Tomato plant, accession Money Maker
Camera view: tilt-top (135 deg); turntable rotation: 30 degrees
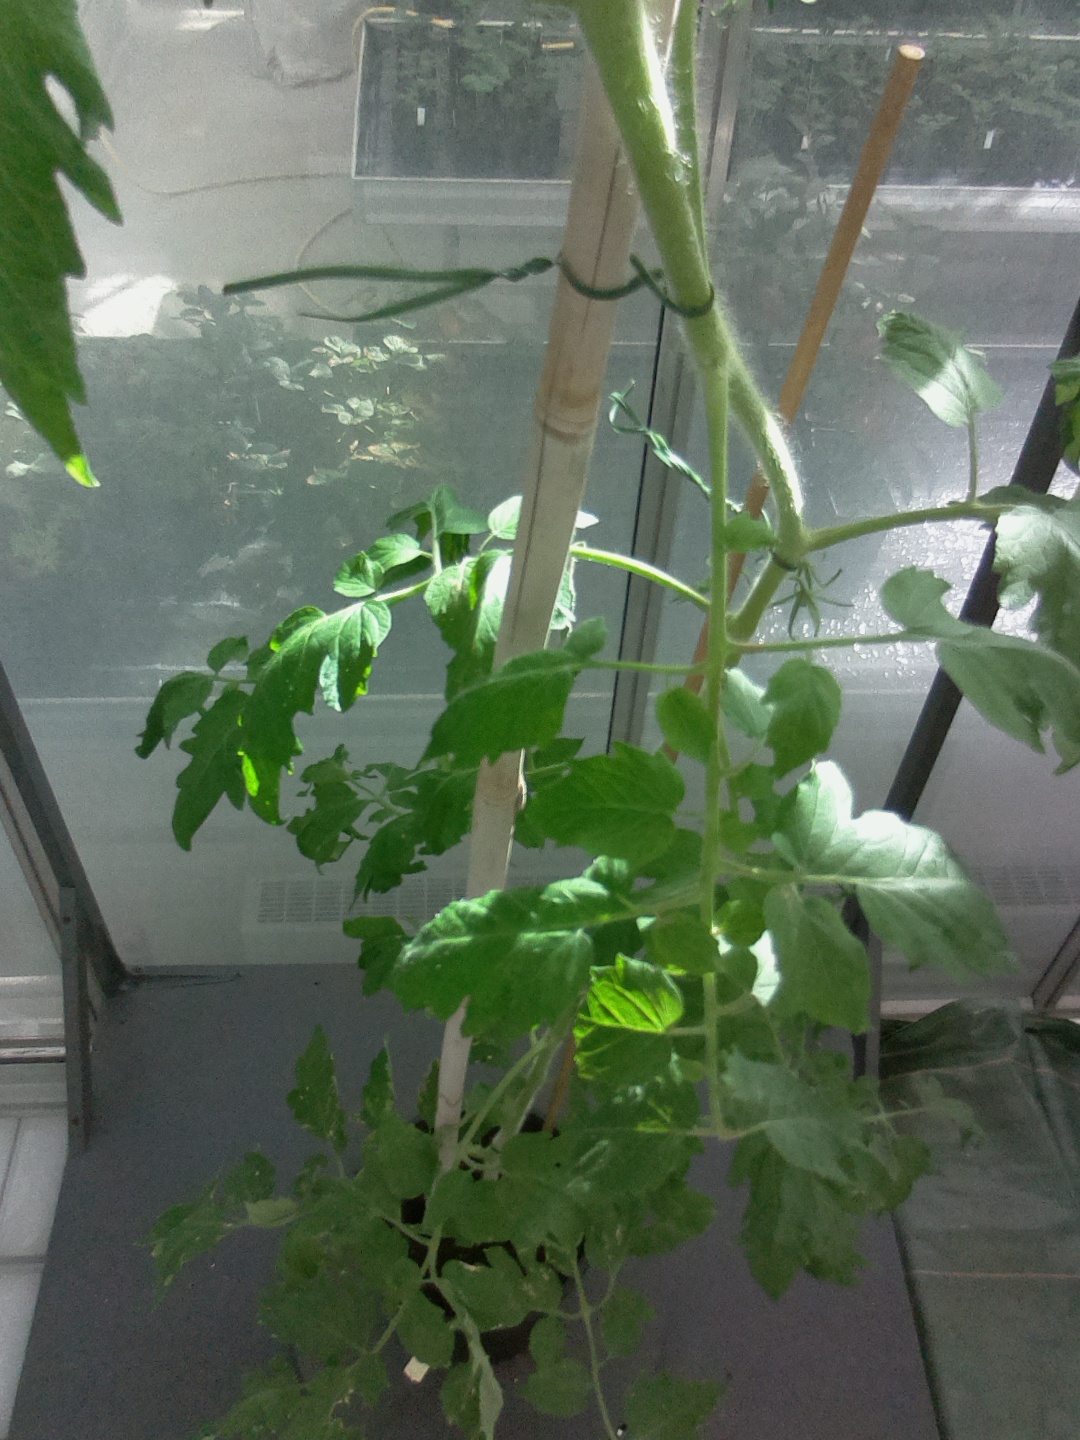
BBCH growth stage 70: Fruits at the main stem or branches visibles